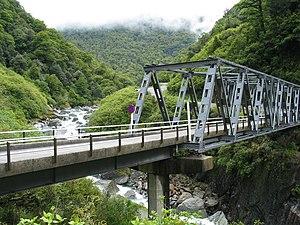
West Coast est une région de Nouvelle-Zélande située sur l'île du Sud. Elle comprend trois districts : Buller, Grey et Westland. Ses villes principales sont Westport, Greymouth et Hokitika.